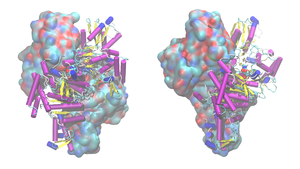
L’α-cétoglutarate déshydrogénase, ou 2-oxoglutarate déshydrogénase, est une oxydoréductase qui fait partie du complexe alpha-cétoglutarate déshydrogénase, dont elle est l'enzyme E1, complexe qui réalise la conversion de l'α-cétoglutarate en succinyl-CoA et CO₂ :
Le complexe α-cétoglutarate déshydrogénase, également appelé complexe oxoglutarate déshydrogénase, est l'association de trois enzymes — une décarboxylase, une acyltransférase et une oxydo-réductase — agissant séquentiellement dans cet ordre pour catalyser la réaction :